HPE Integrity Servers

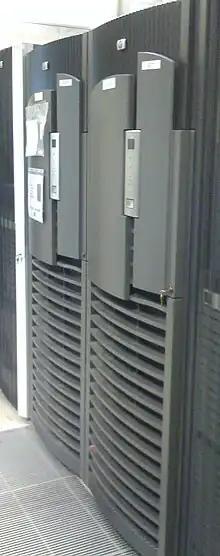
HP Integrity Superdome, or the "black" one

HPE Integrity Servers is a series of server computers produced by Hewlett Packard Enterprise (formerly Hewlett-Packard) since 2003, based on the Itanium processor. The Integrity brand name was inherited by HP from Tandem Computers via Compaq.